Anders of Slagelse

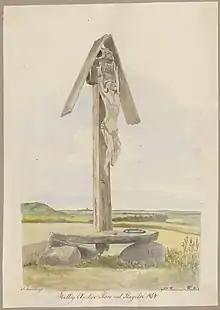
Depiction of Saint Anders' Cross, a monument created in memory of Anders' miracle.

Saint Anders of Slagelse (Danish: "Hellig Anders;" ) was a late 12th-century priest at Saint Peter's Church, Slagelse, Denmark. Although he was never canonized by the Roman Catholic church, he has been venerated by local practitioners even after the Reformation.